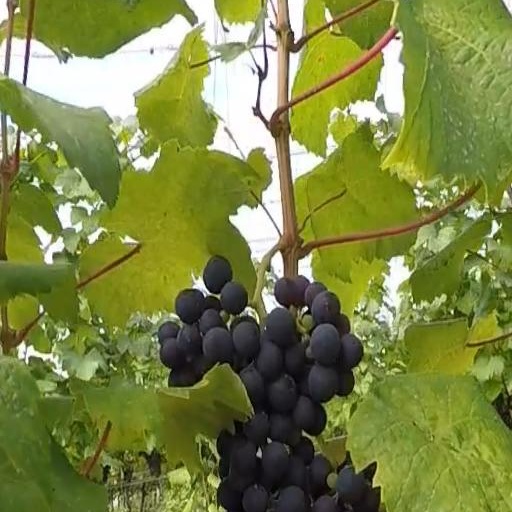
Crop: grape